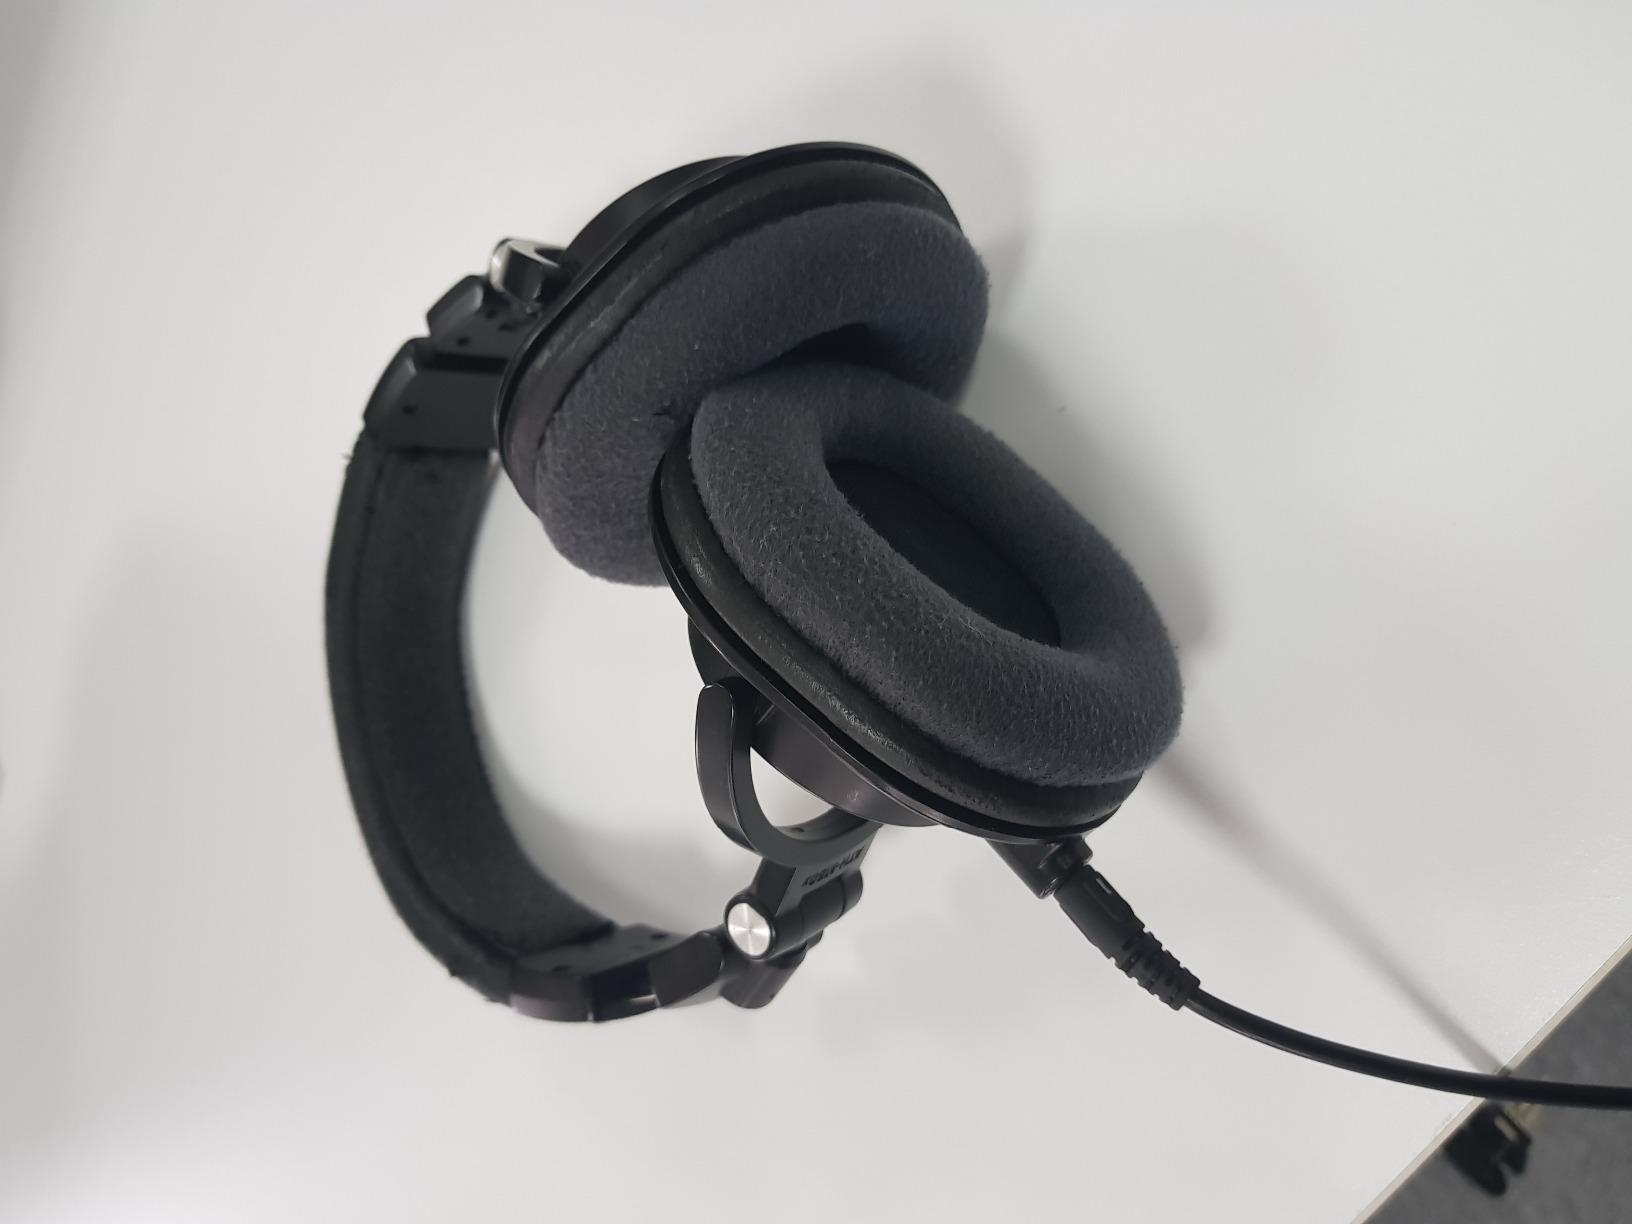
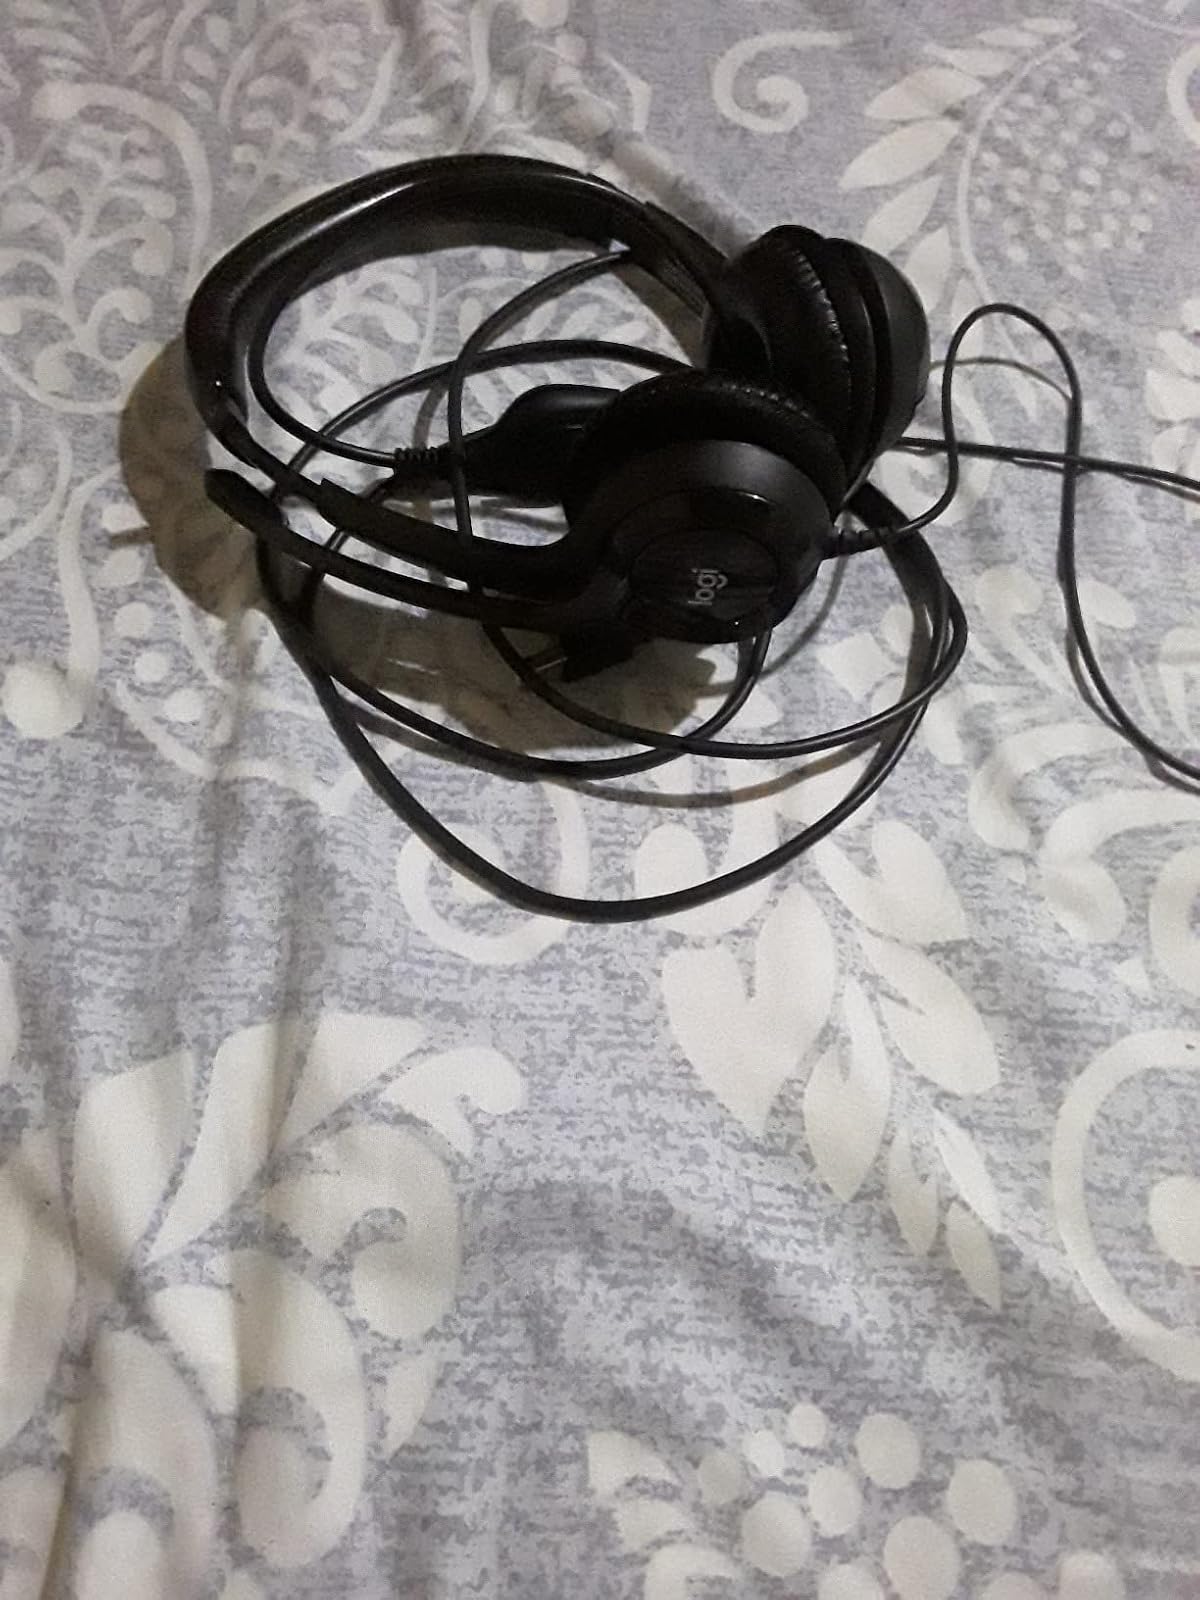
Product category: headphones
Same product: no